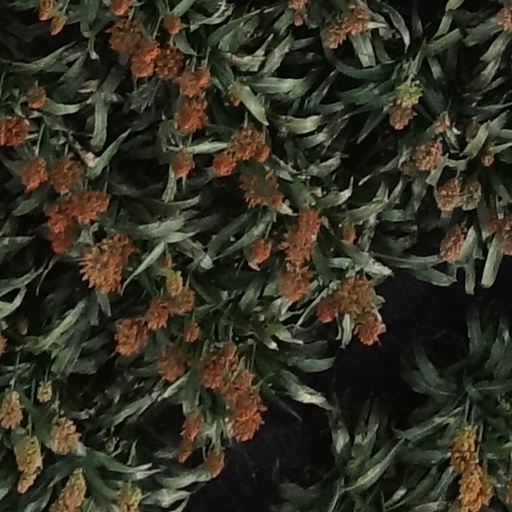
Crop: sorghum